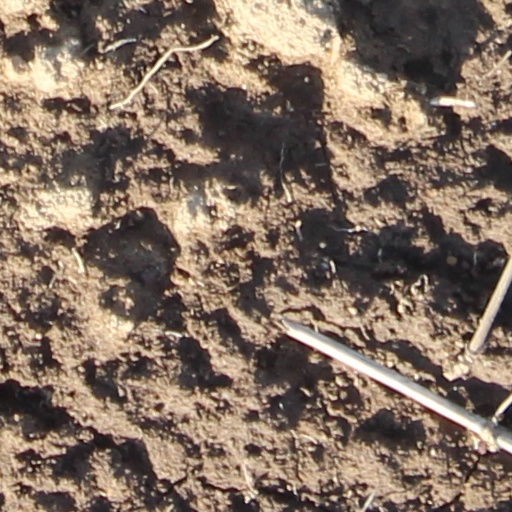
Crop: wheat